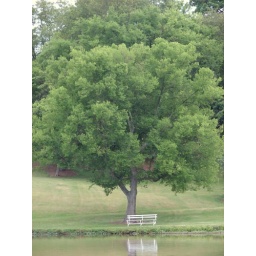
sit under the tree beside the lake